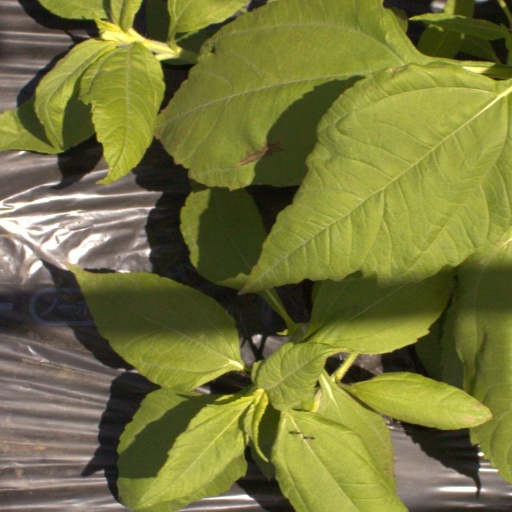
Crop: Jerusalem artichoke